Palma Aquarium

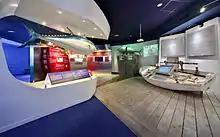
The "Save the tuna" exhibit

Palma Aquarium has a series of research and investigation programs including developing coral reef reproduction and rehabilitation programs within artificially controlled environments.